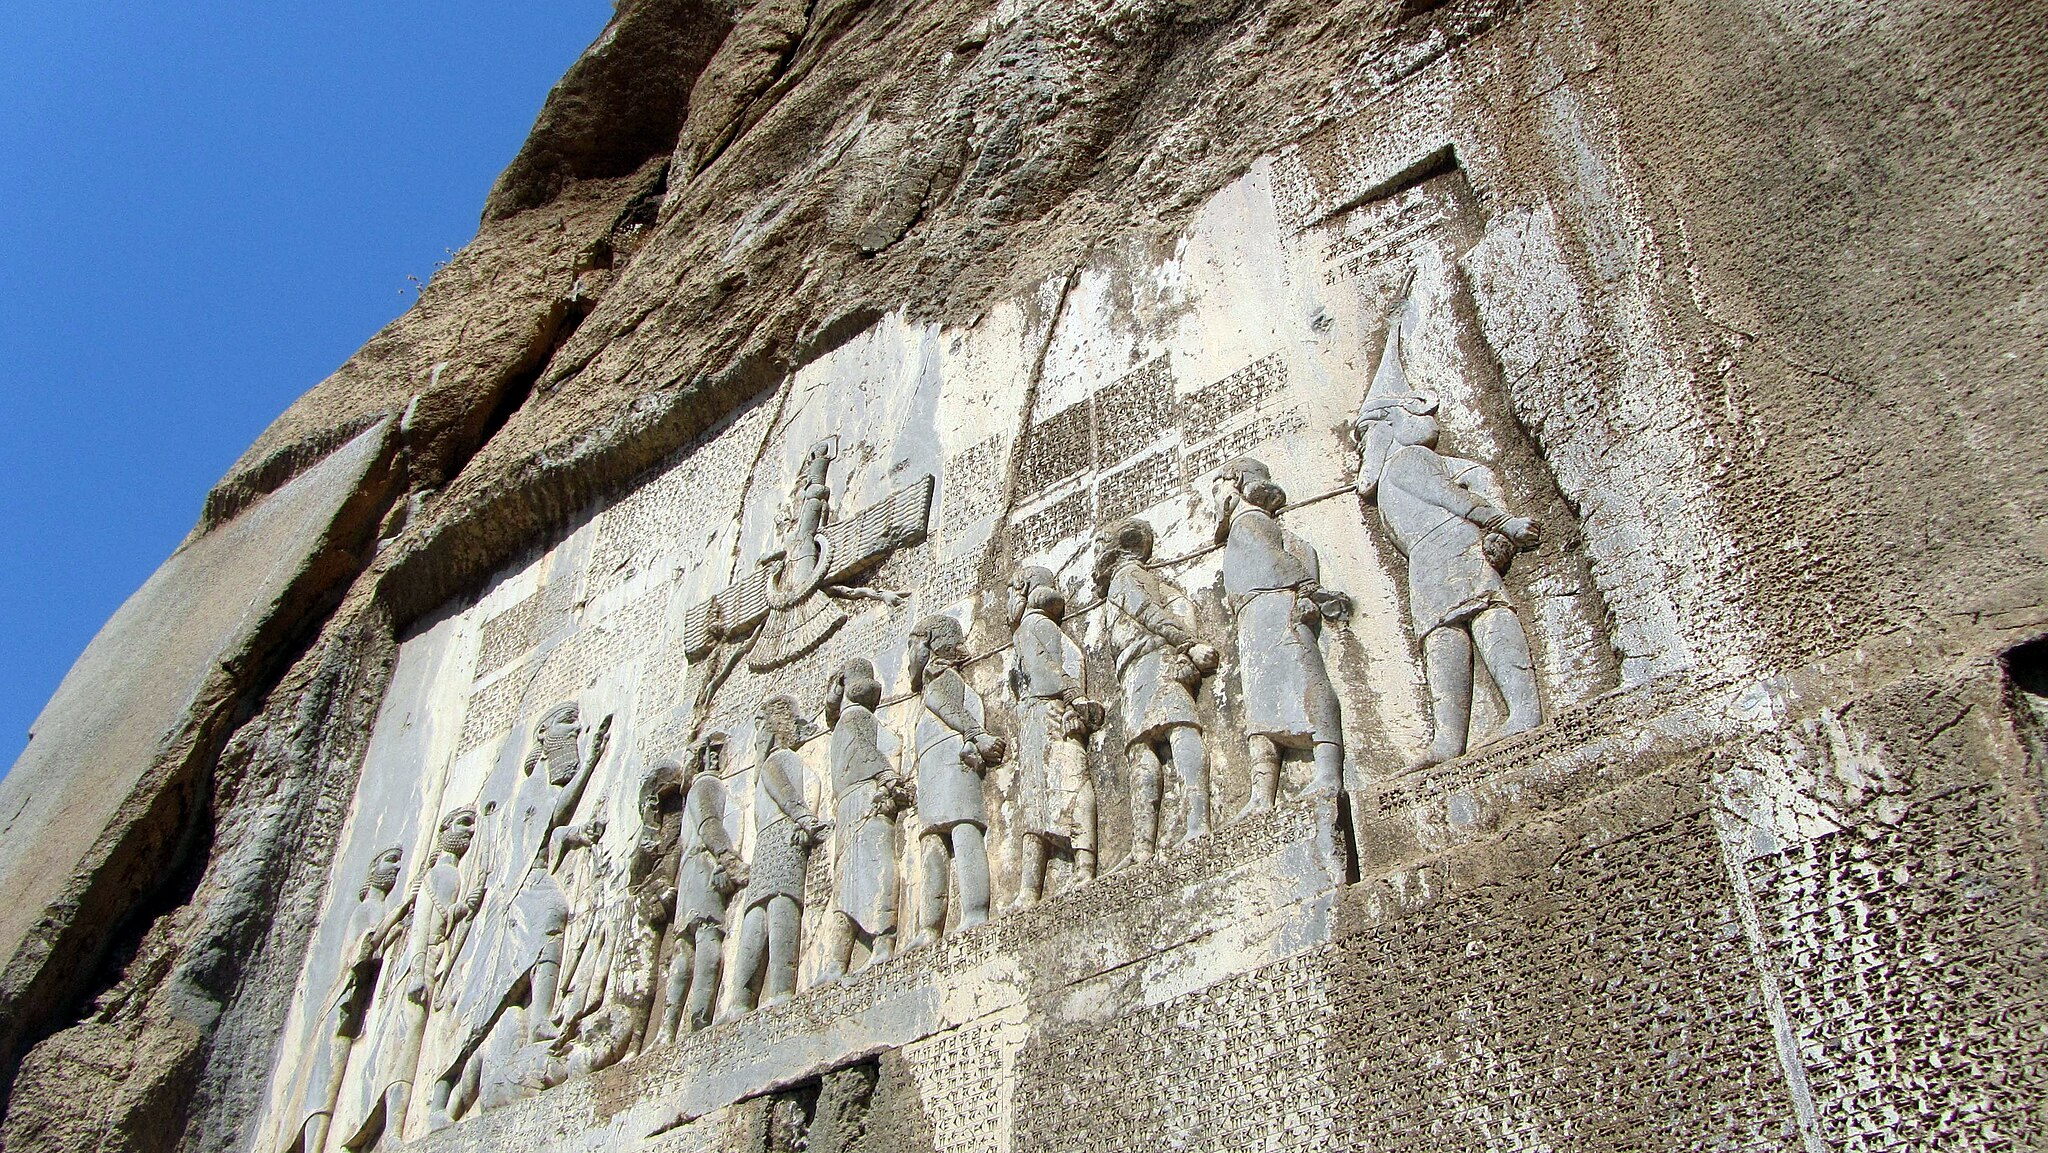
Title: Behistun Inscription in Persia ca. 520 BC- UNESCO World Heritage Site
Description: Behistun Inscription (Bistoun / Bisotoun), dated ca. 520 BC, in Persia. -- Photo by Hamidreza Sorouri / Persian Dutch Network
Date: 2015-07-10 10:17:33
Categories: Behistun Inscription, Self-published work